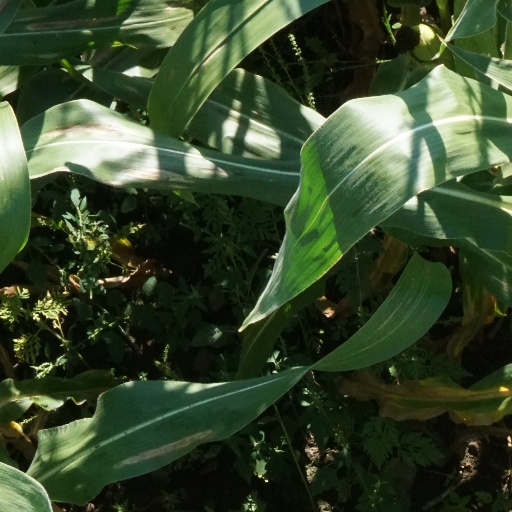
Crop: maize; corn